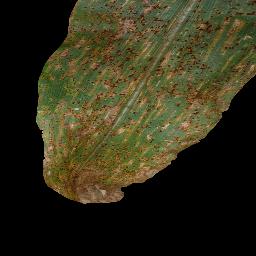
Label: Corn___Common_rust